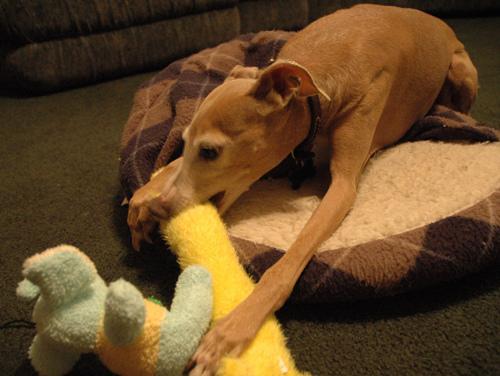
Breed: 238-n000099-Italian_greyhound